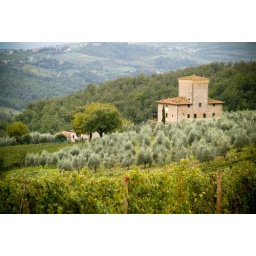
A stone house in the Tuscany region of Italy with olive trees and grape vines in the foreground